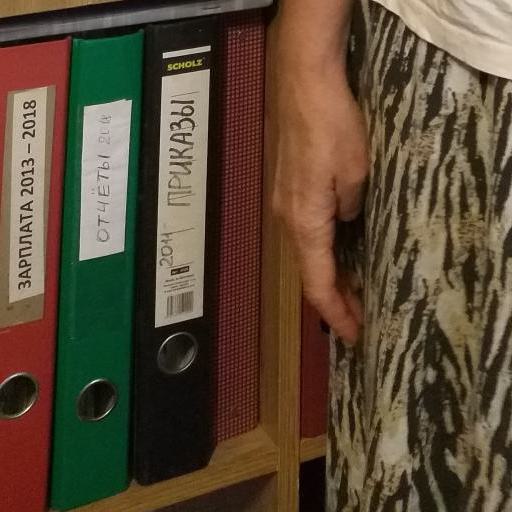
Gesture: no_gesture